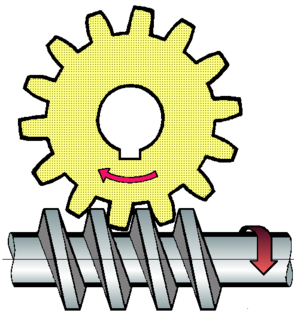
Vis sans fin. réalisation perso. Domaine public
Une vis sans fin est un cylindre comportant une cannelure hélicoïdale, la faisant ressembler à une tige filetée. Associée à un pignon, elle constitue un engrenage gauche, dans lequel elle se comporte comme une roue à une dent. On appelle aussi parfois ce système roue et vis sans fin.
Pièce métallique, ou constituée d’un autre matériau, réalisé par un ajusteur, ou un mécanicien, manuellement, ou à l’aide de machines-outils, destinée à la réalisation d’autres machines, ou outils, de production industrielle, ou agricole.
David Brown Engineering Limited est une entreprise de fabrication mécanique britannique fondée en 1860 par David Brown mais développée par son petit-fils Sir David Brown.